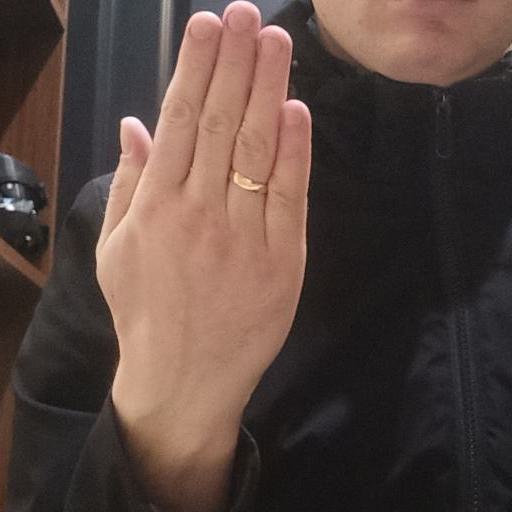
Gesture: stop_inverted